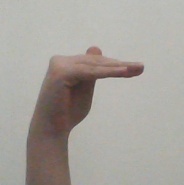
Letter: khaa